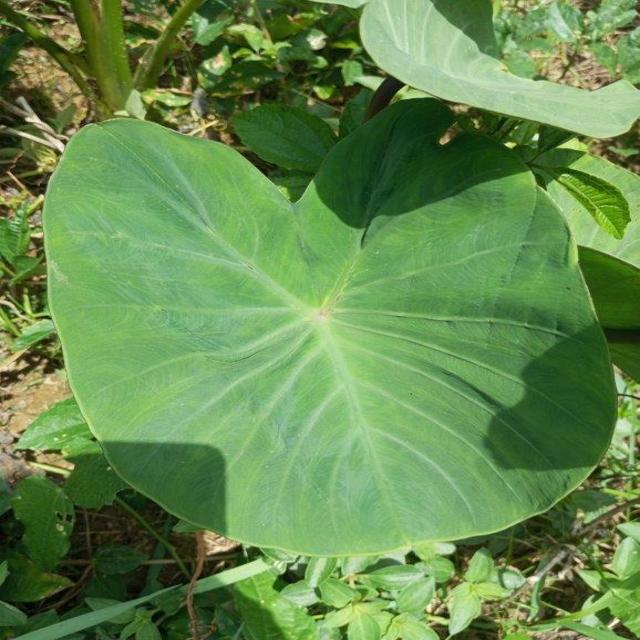
Label: Healthy